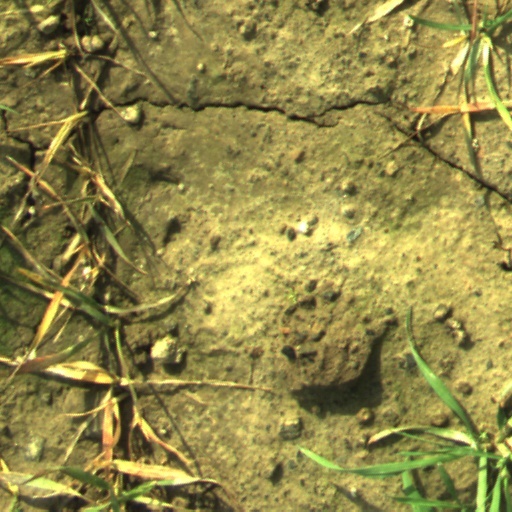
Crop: wheat